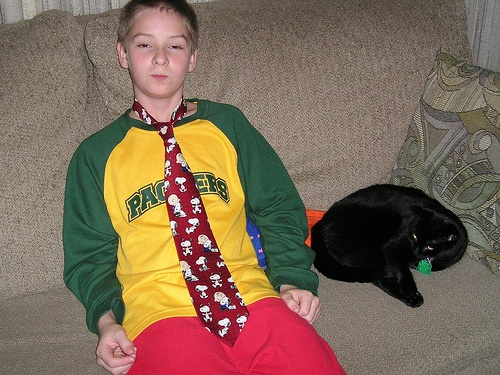
A boy sitting on a couch with a charlie brown necktie and no collar shirt, with a black cat on his side.
A young boy is wearing a red, cartoonie tie while a black cat looks on.
Boy in a green and yellow shirt, red pants, a tie sitting next to a black cat on a couch.
Boy sitting on couch with Pacers tee-shirt and tie with black cat laying next to him.
A young man wearing a red tie sitting next to a cat.